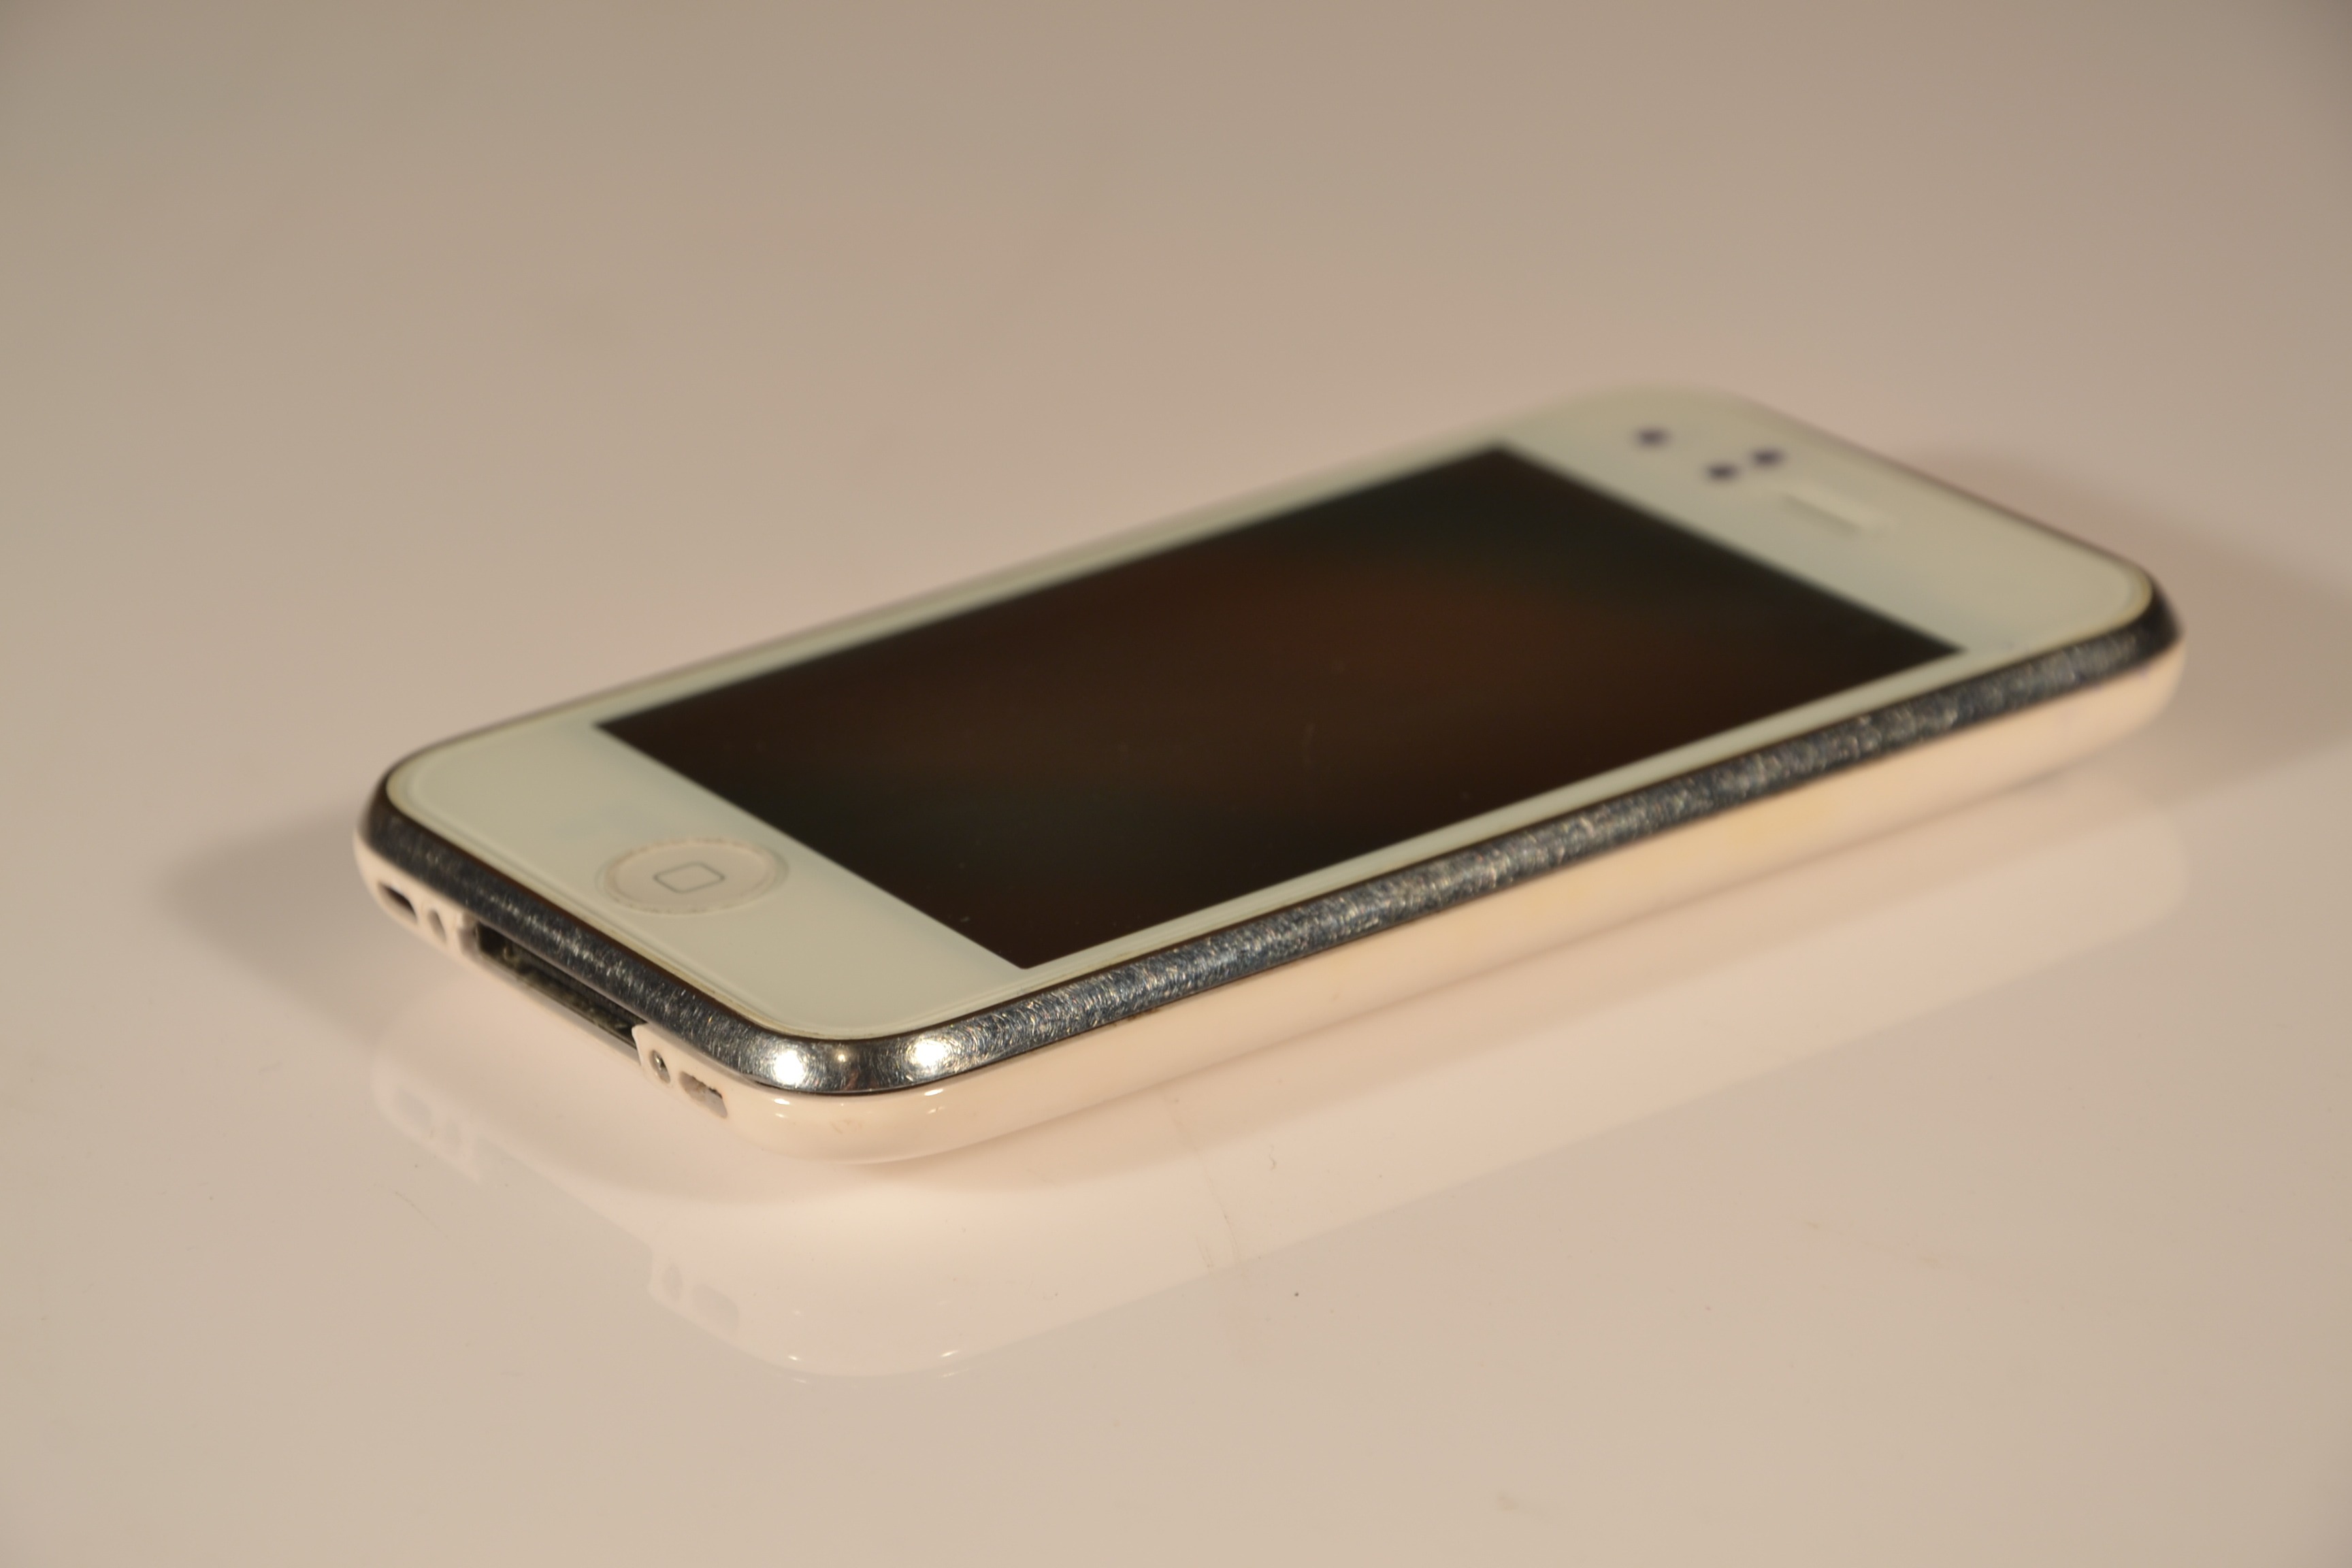
iphone, smartphone, apple, technology, white, phone, telephone, gadget, mobile phone, product, electronics, cell, electronic equipment, cellular phone, electronic device, portable communications device, communication device, portable media player, iphone 3